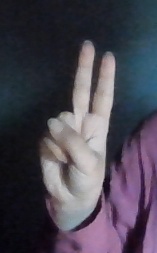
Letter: taa